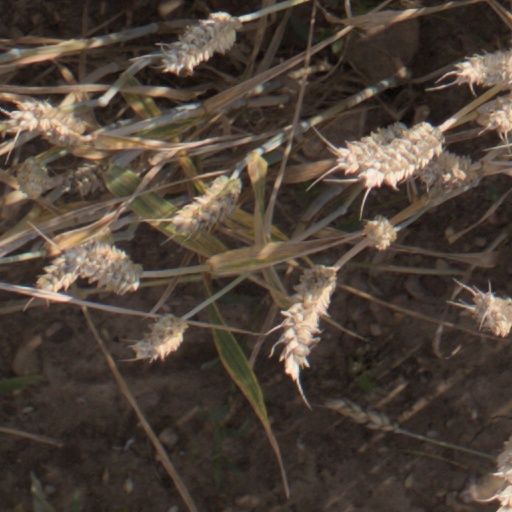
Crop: wheat